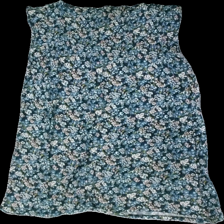
View: front
Type: Dress
Category: Ladies
Brand: Frk
Colors: Multicolor, Black, Blue, Pink
Material: 100% visc
Pattern: Floral print
Cut: Loose
Size: XL
Season: All
Price range: <50
Recommended usage: Export
Comment: lös resår